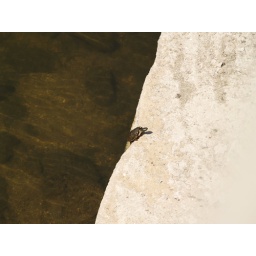
A turtle climbs onto the Michigan Street bridge footing in the Grand River